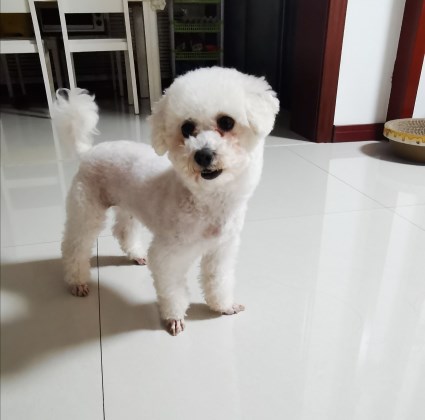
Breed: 3083-n000117-Bichon_Frise